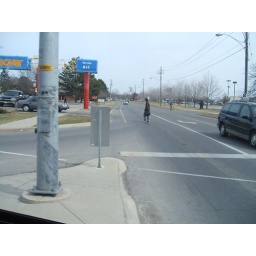
Shot through the bus window as we rode down Bunting Rd. and crossing Carilton St. in St. Catharines